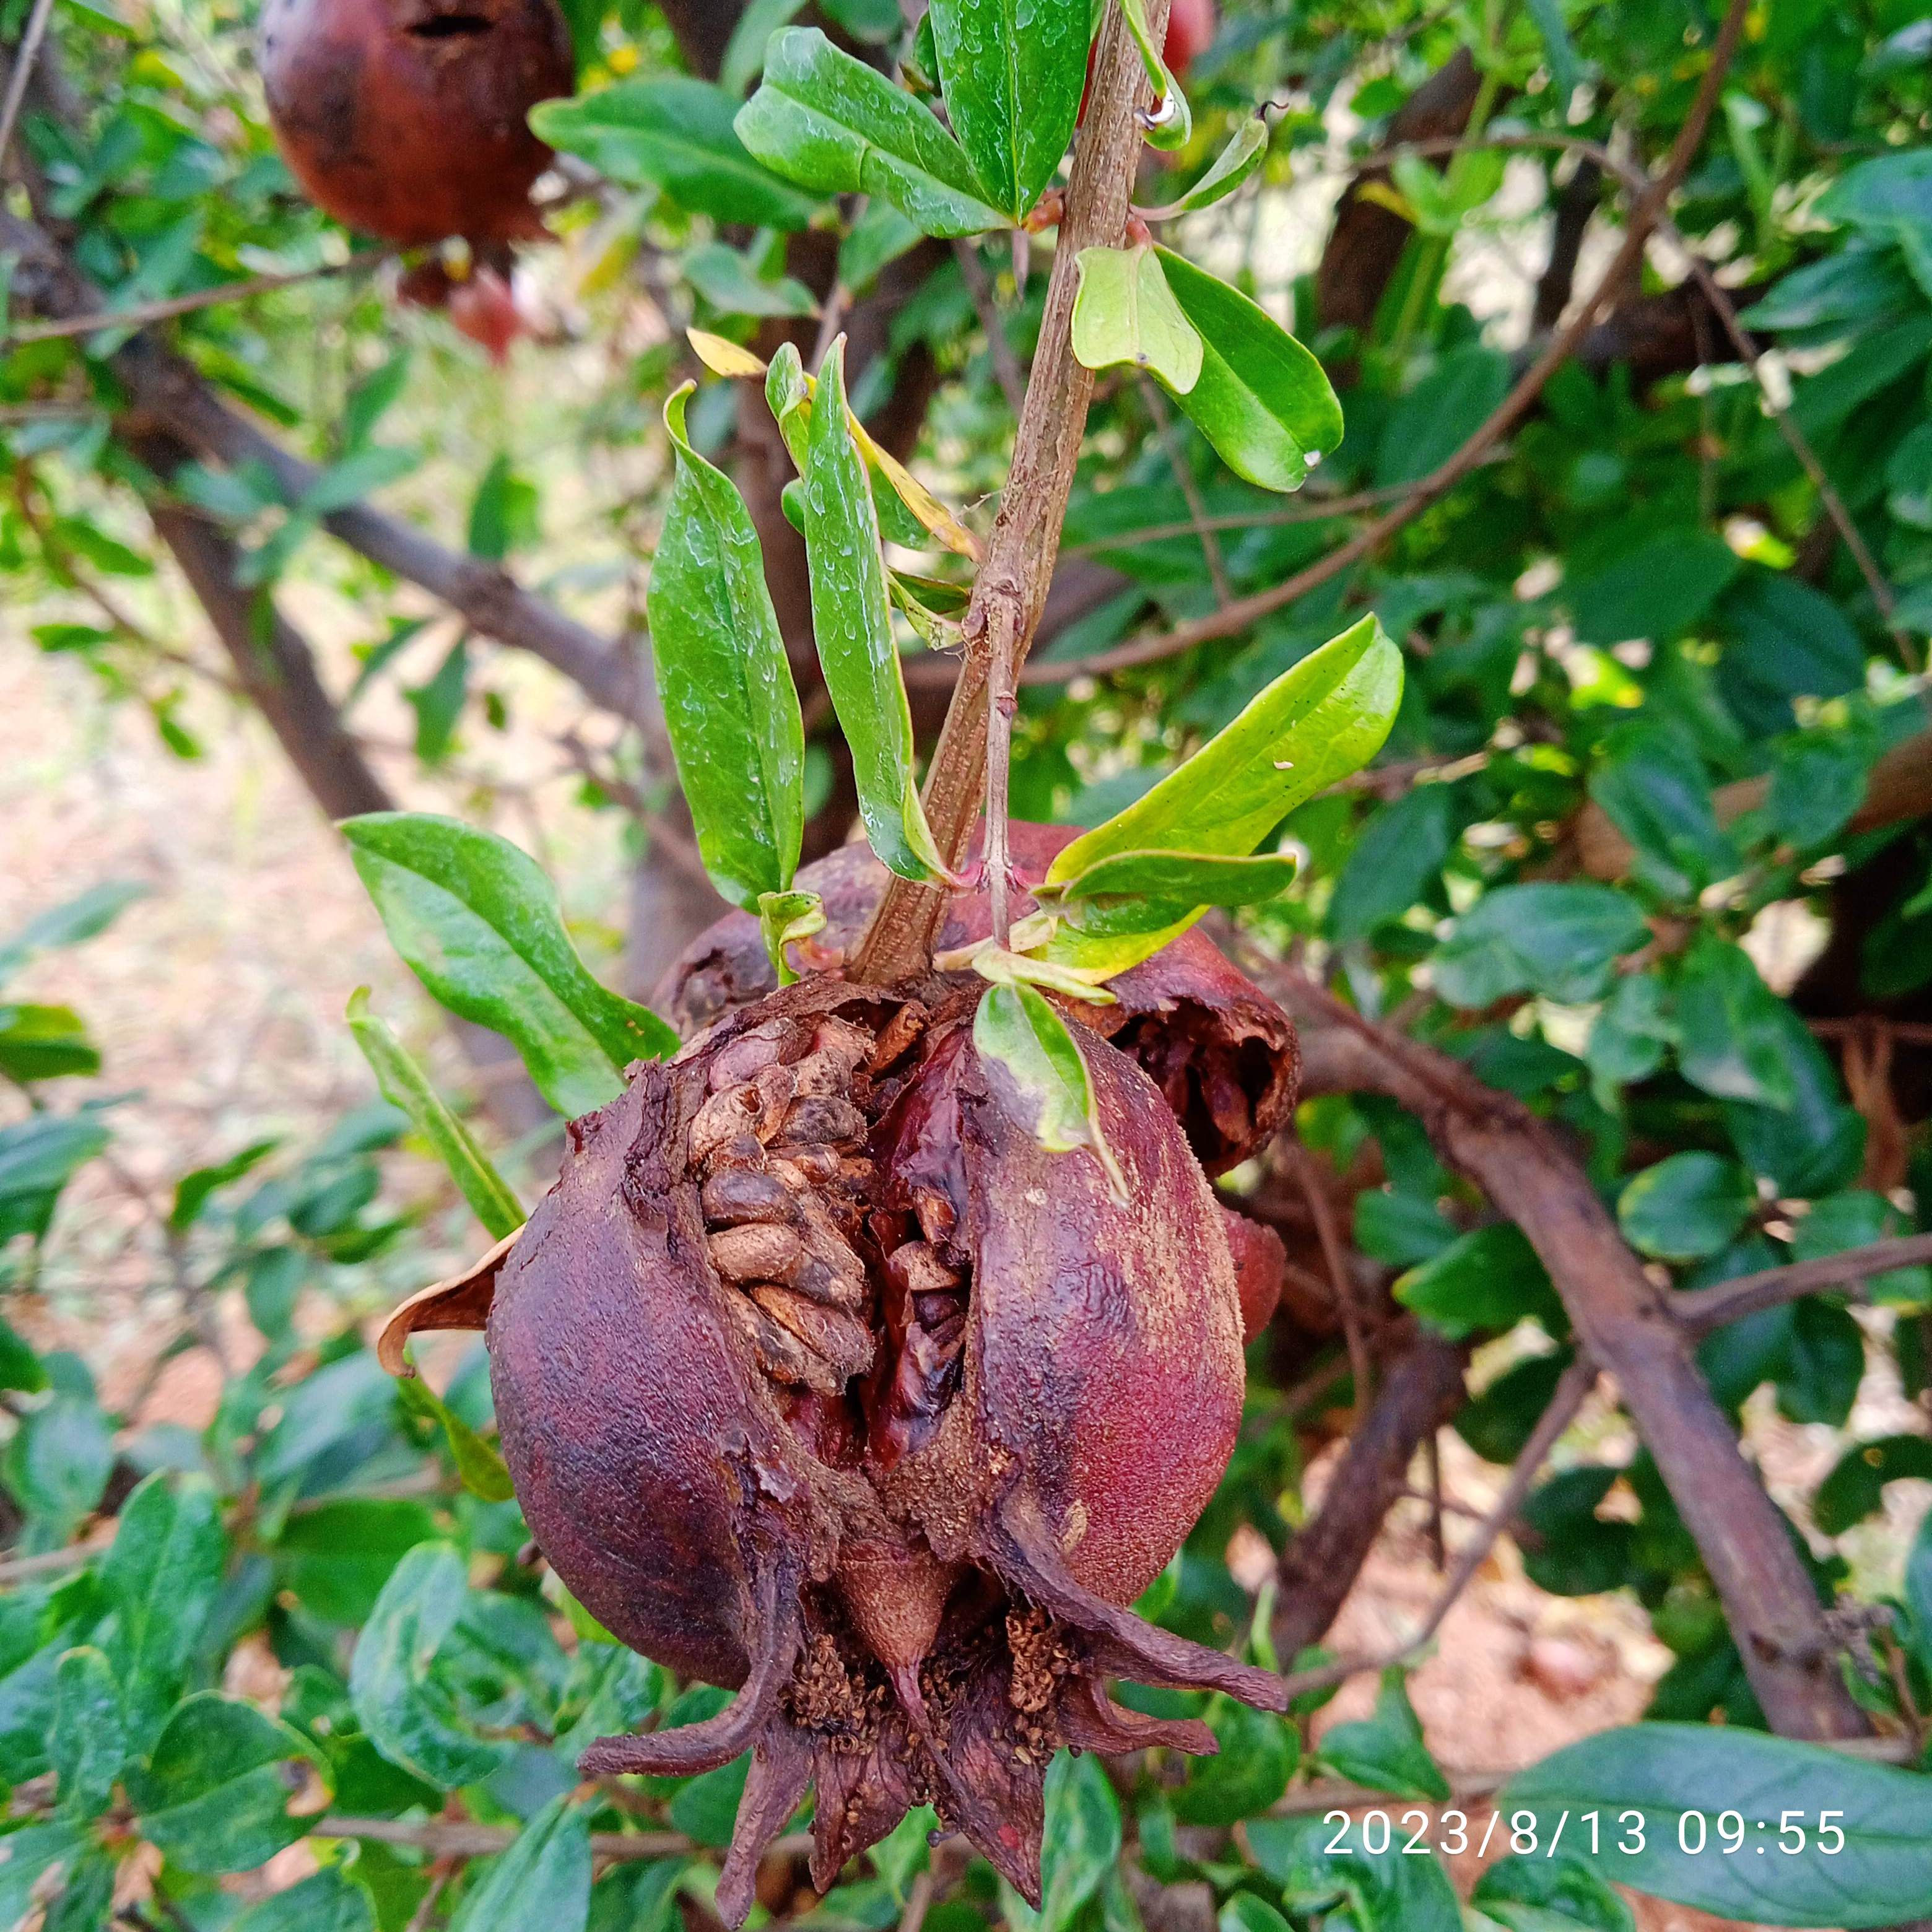
Label: Bacterial_Blight